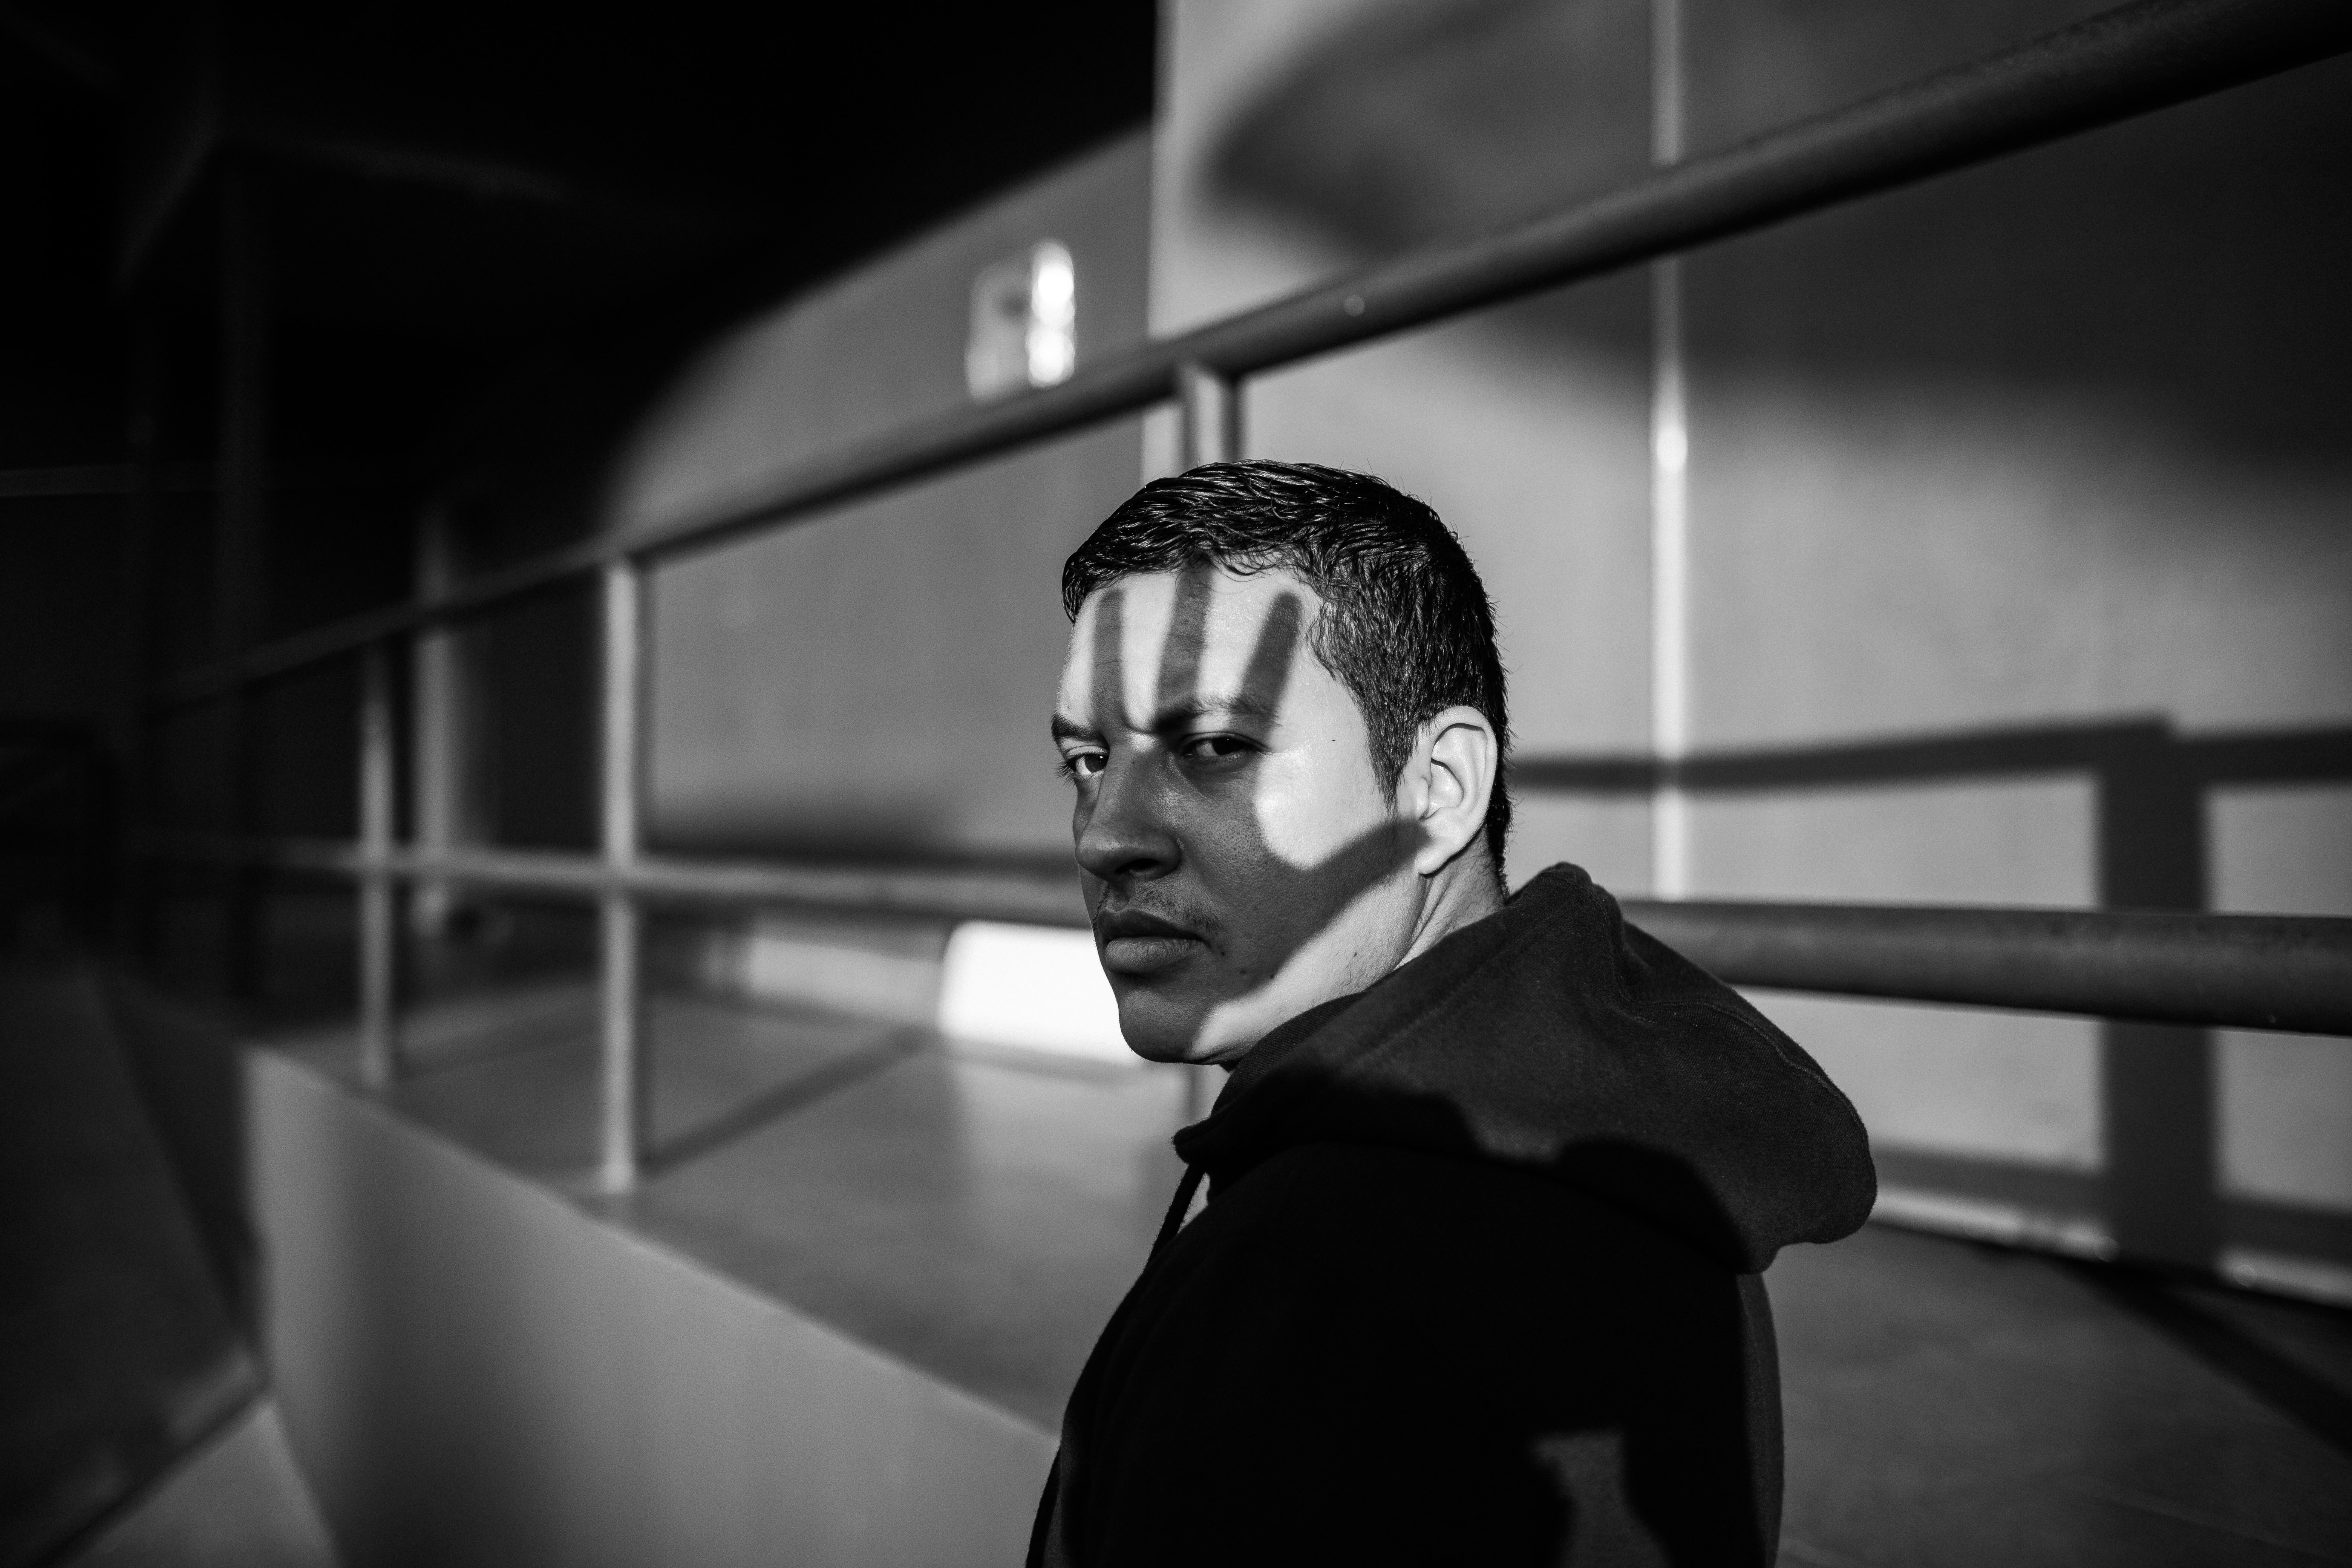
white, black, photograph, black and white, monochrome, monochrome photography, photography, glasses, flash photography, room, architecture, darkness, street, eyewear, portrait photography, style, film noir, night